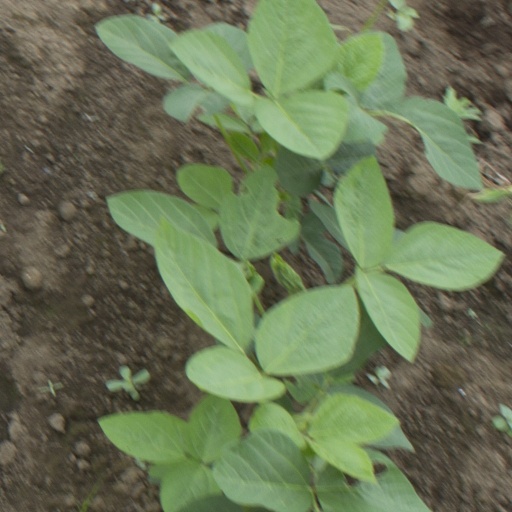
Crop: soybean